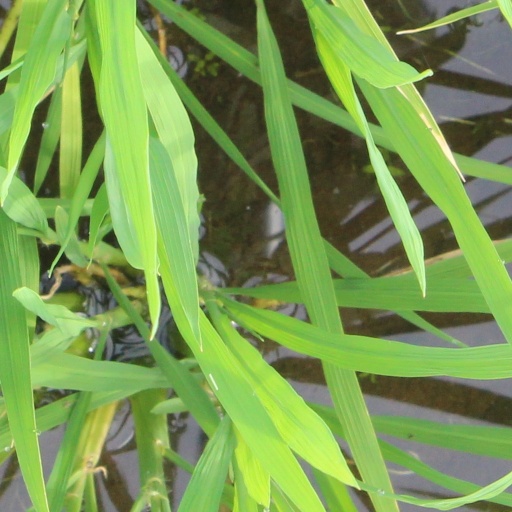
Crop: rice